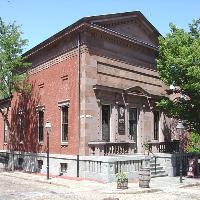
Weather: sun or clear